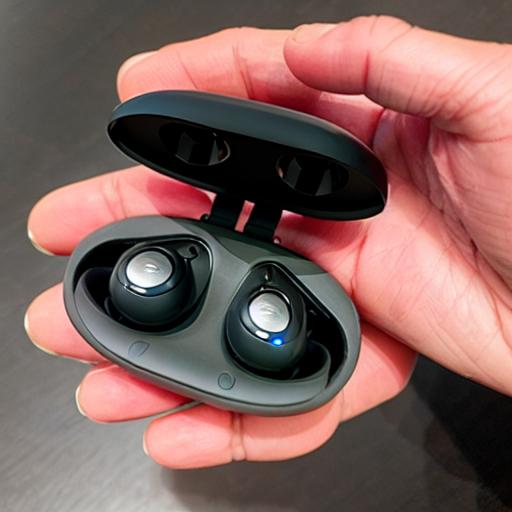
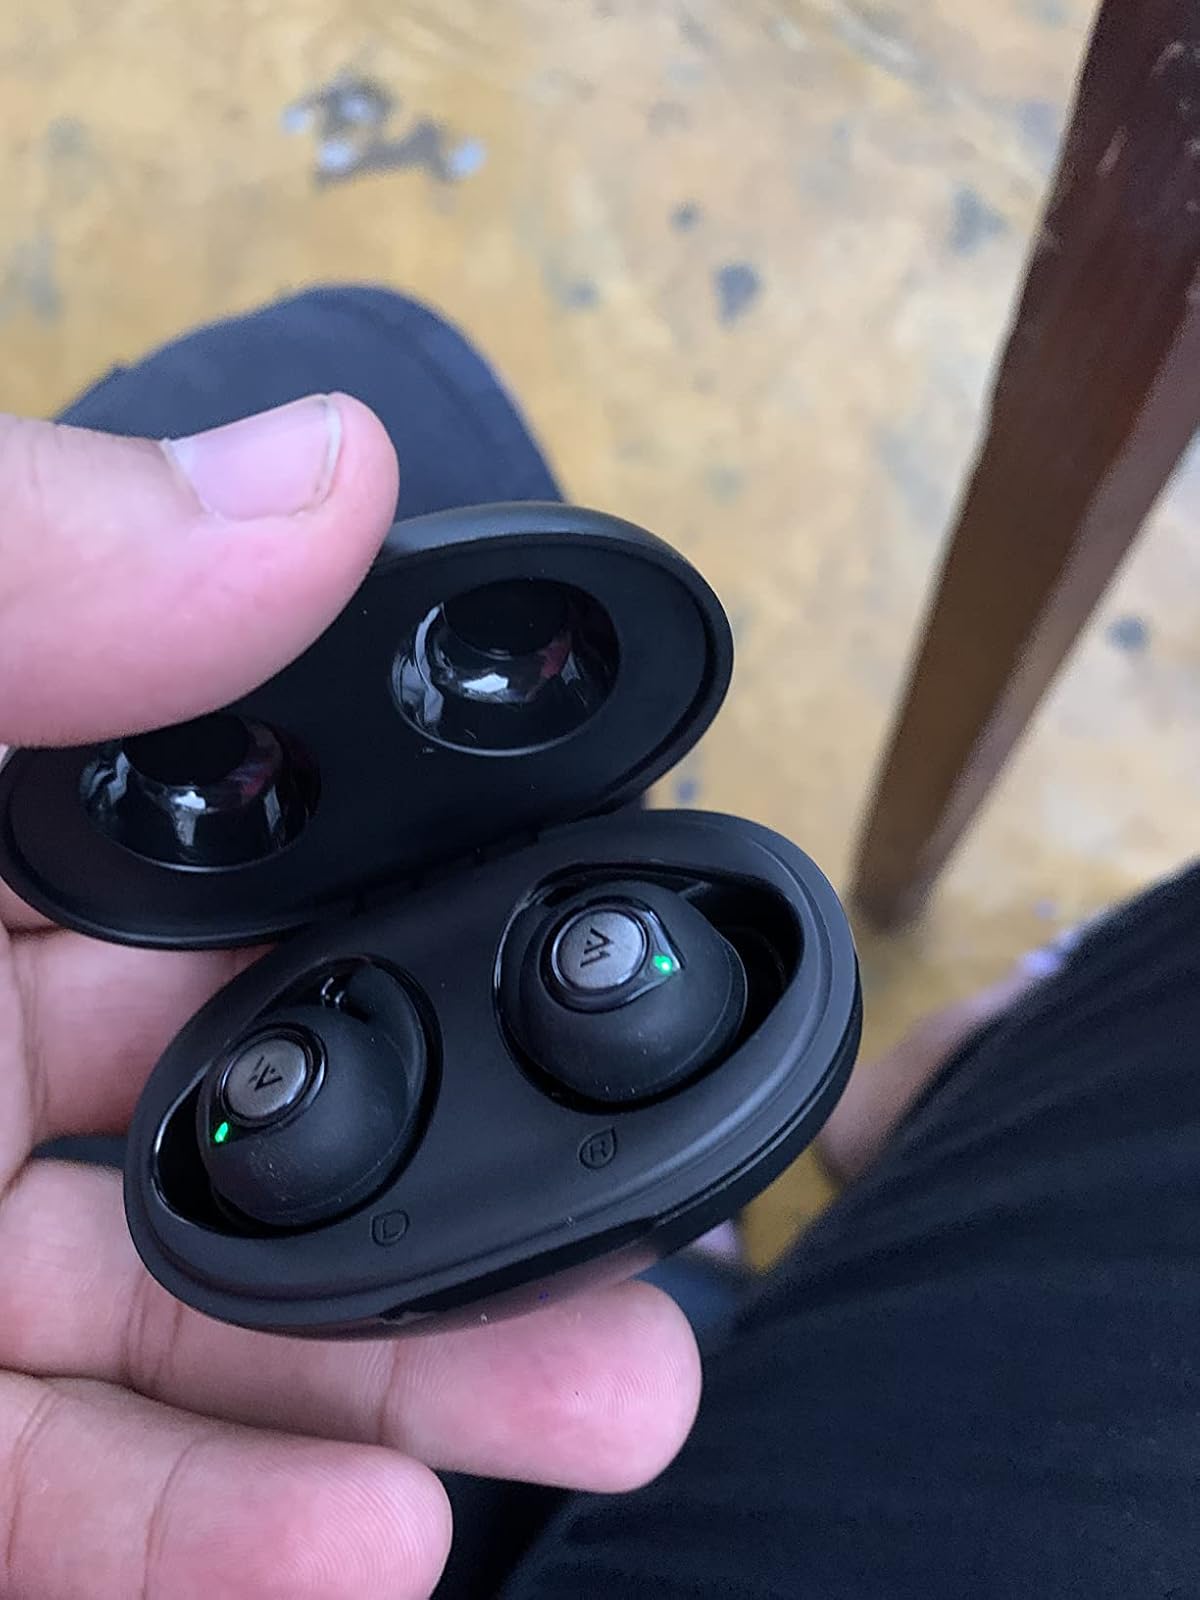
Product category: earbuds
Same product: no